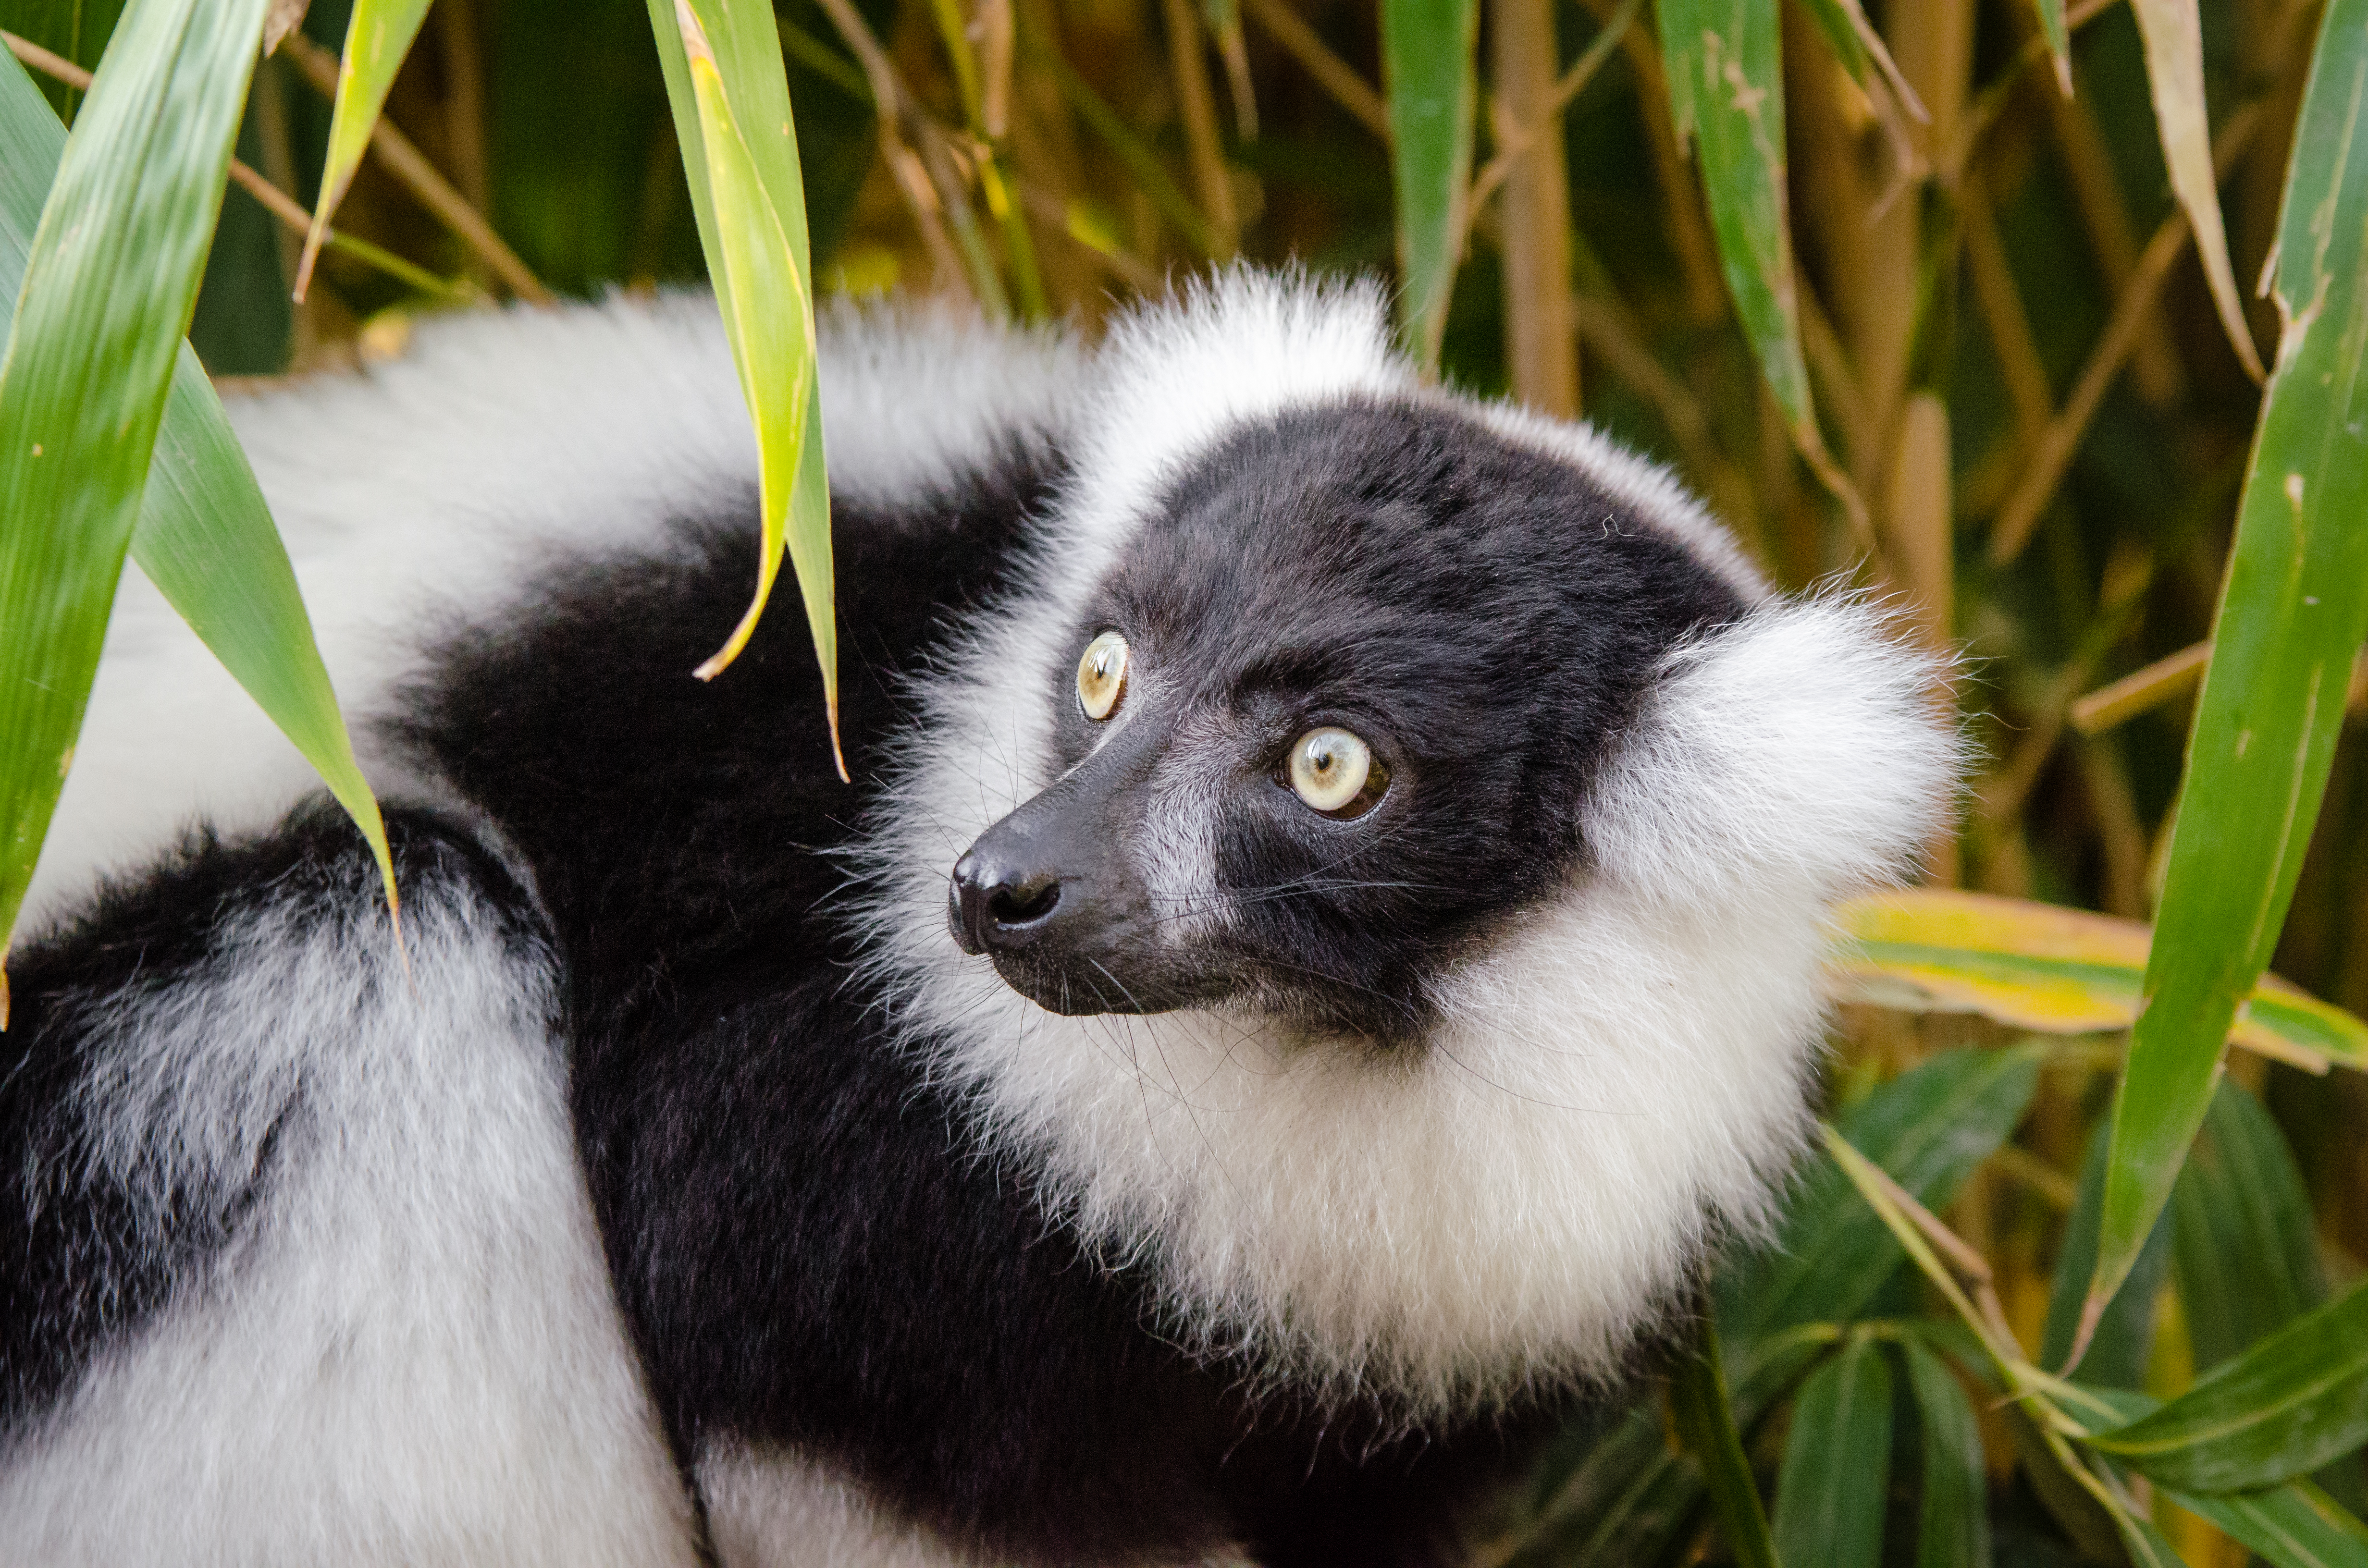
bokeh, wildlife, mammal, fauna, primate, endangered, madagascar, vertebrate, germany, lemur, lemurs, critically, d7000